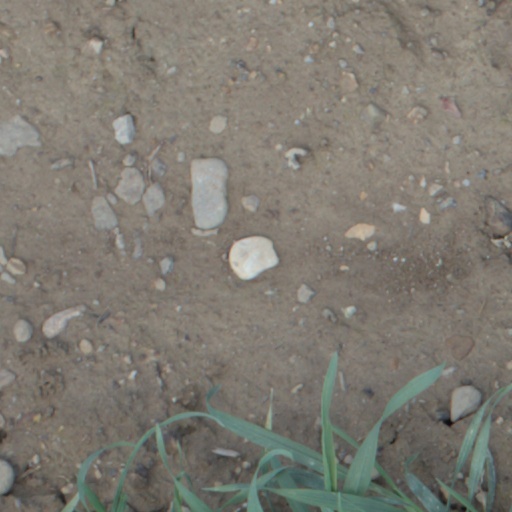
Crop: wheat